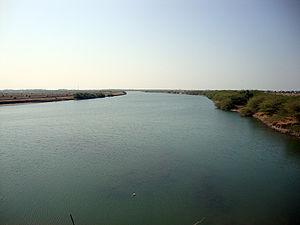
La rivière Bhadar est un cours d'eau indien de la péninsule de Saurashtra, dans l'État du Gujarat. Elle s'écoule vers le sud à partir de son origine, puis tourne vers le sud-ouest et s'écoule principalement vers l'ouest jusqu'à ce qu'elle se jette dans la mer d'Arabie, près de Porbandar.